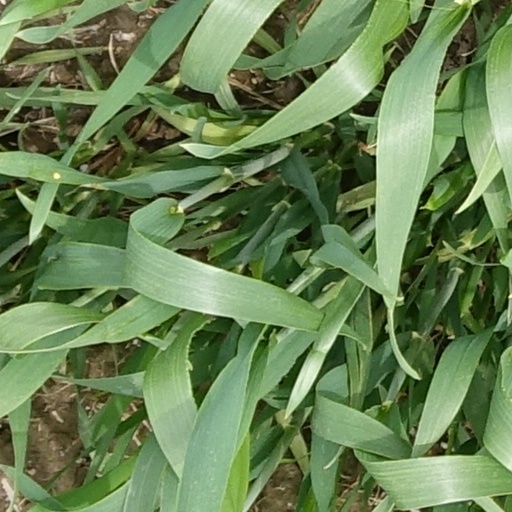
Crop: wheat